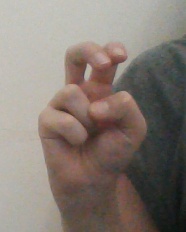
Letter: toot